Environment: real
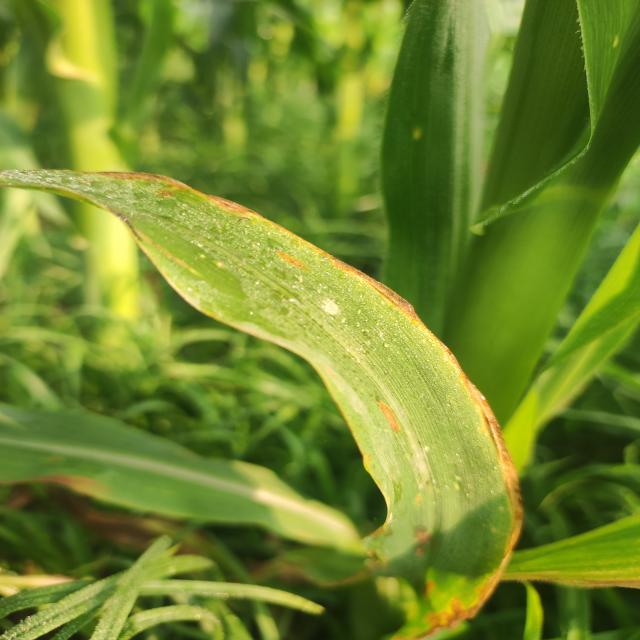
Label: potassium_deficiency